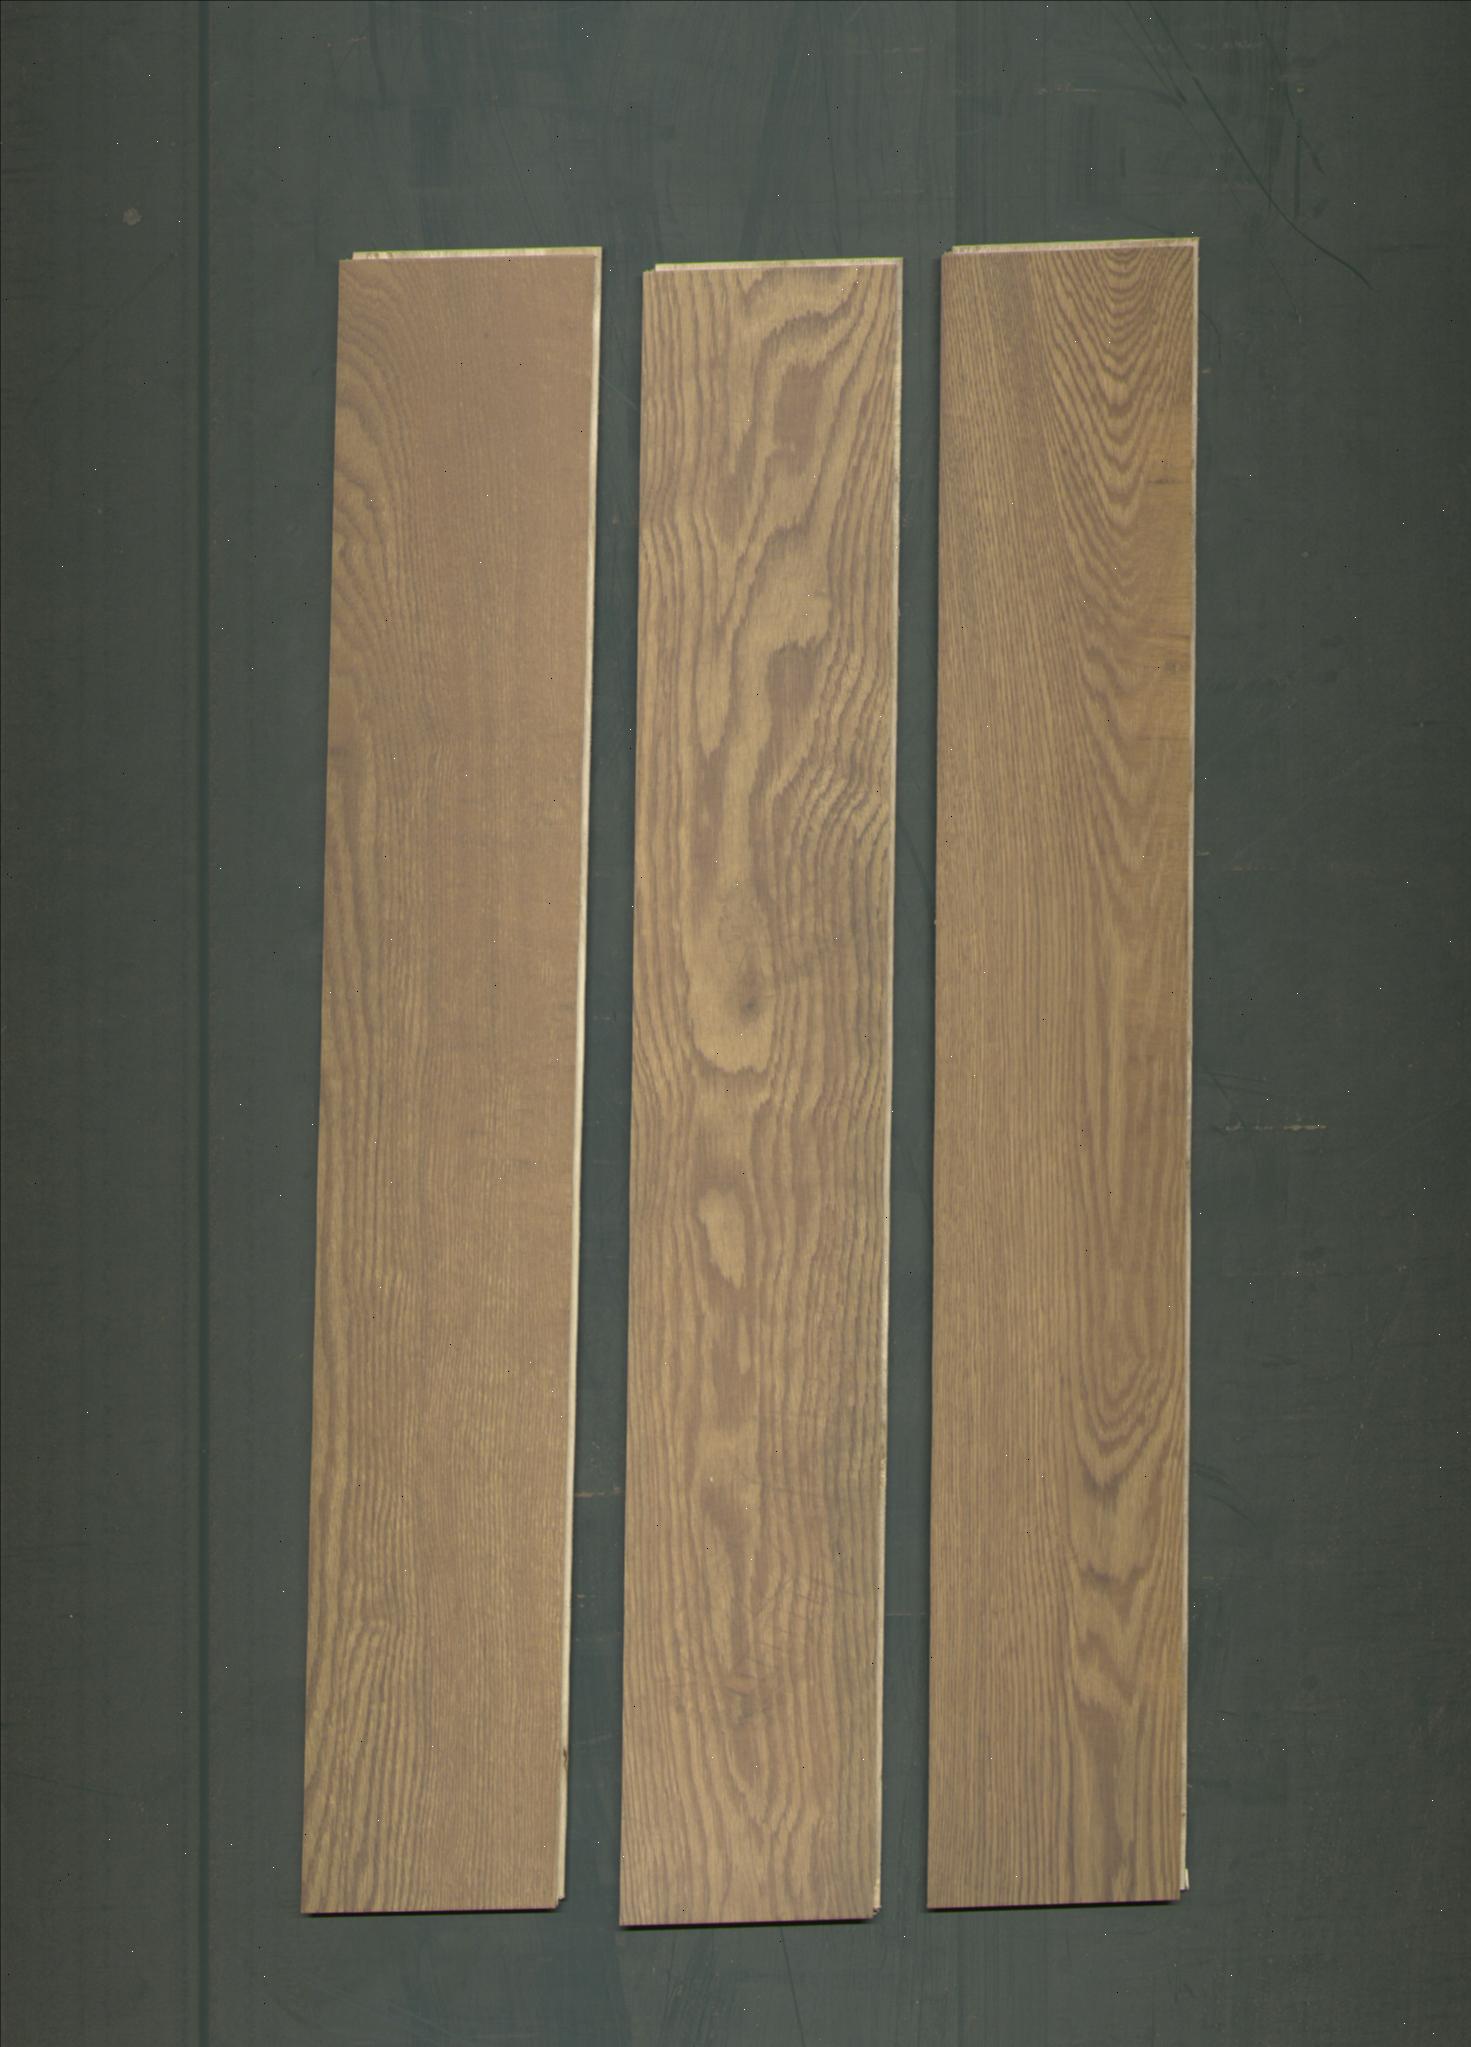
Label: mixers